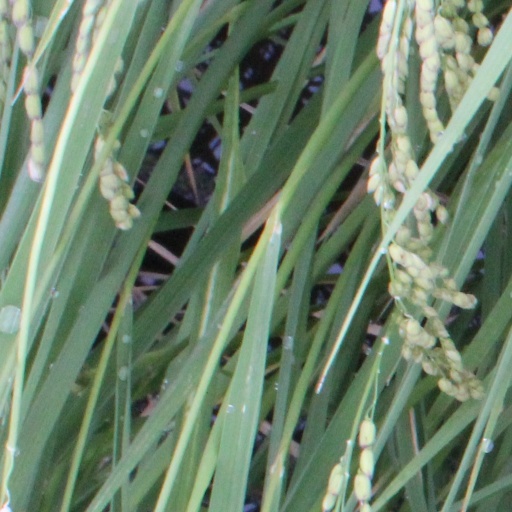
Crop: rice